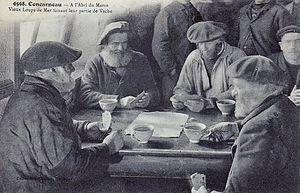
Concarneau
Les abris du marin sont des lieux d'hébergement créés par Jacques de Thézac au début du XXᵉ siècle dans des ports de Bretagne, principalement en Cornouaille au bénéfice des marins en escale, trop souvent contraints à passer tout ce temps dans les tavernes du port.
Concarneau [kɔ̃.kaʁ.no] est une commune du département du Finistère dans la région Bretagne en France.